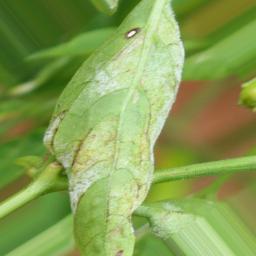
Label: powdery mildew